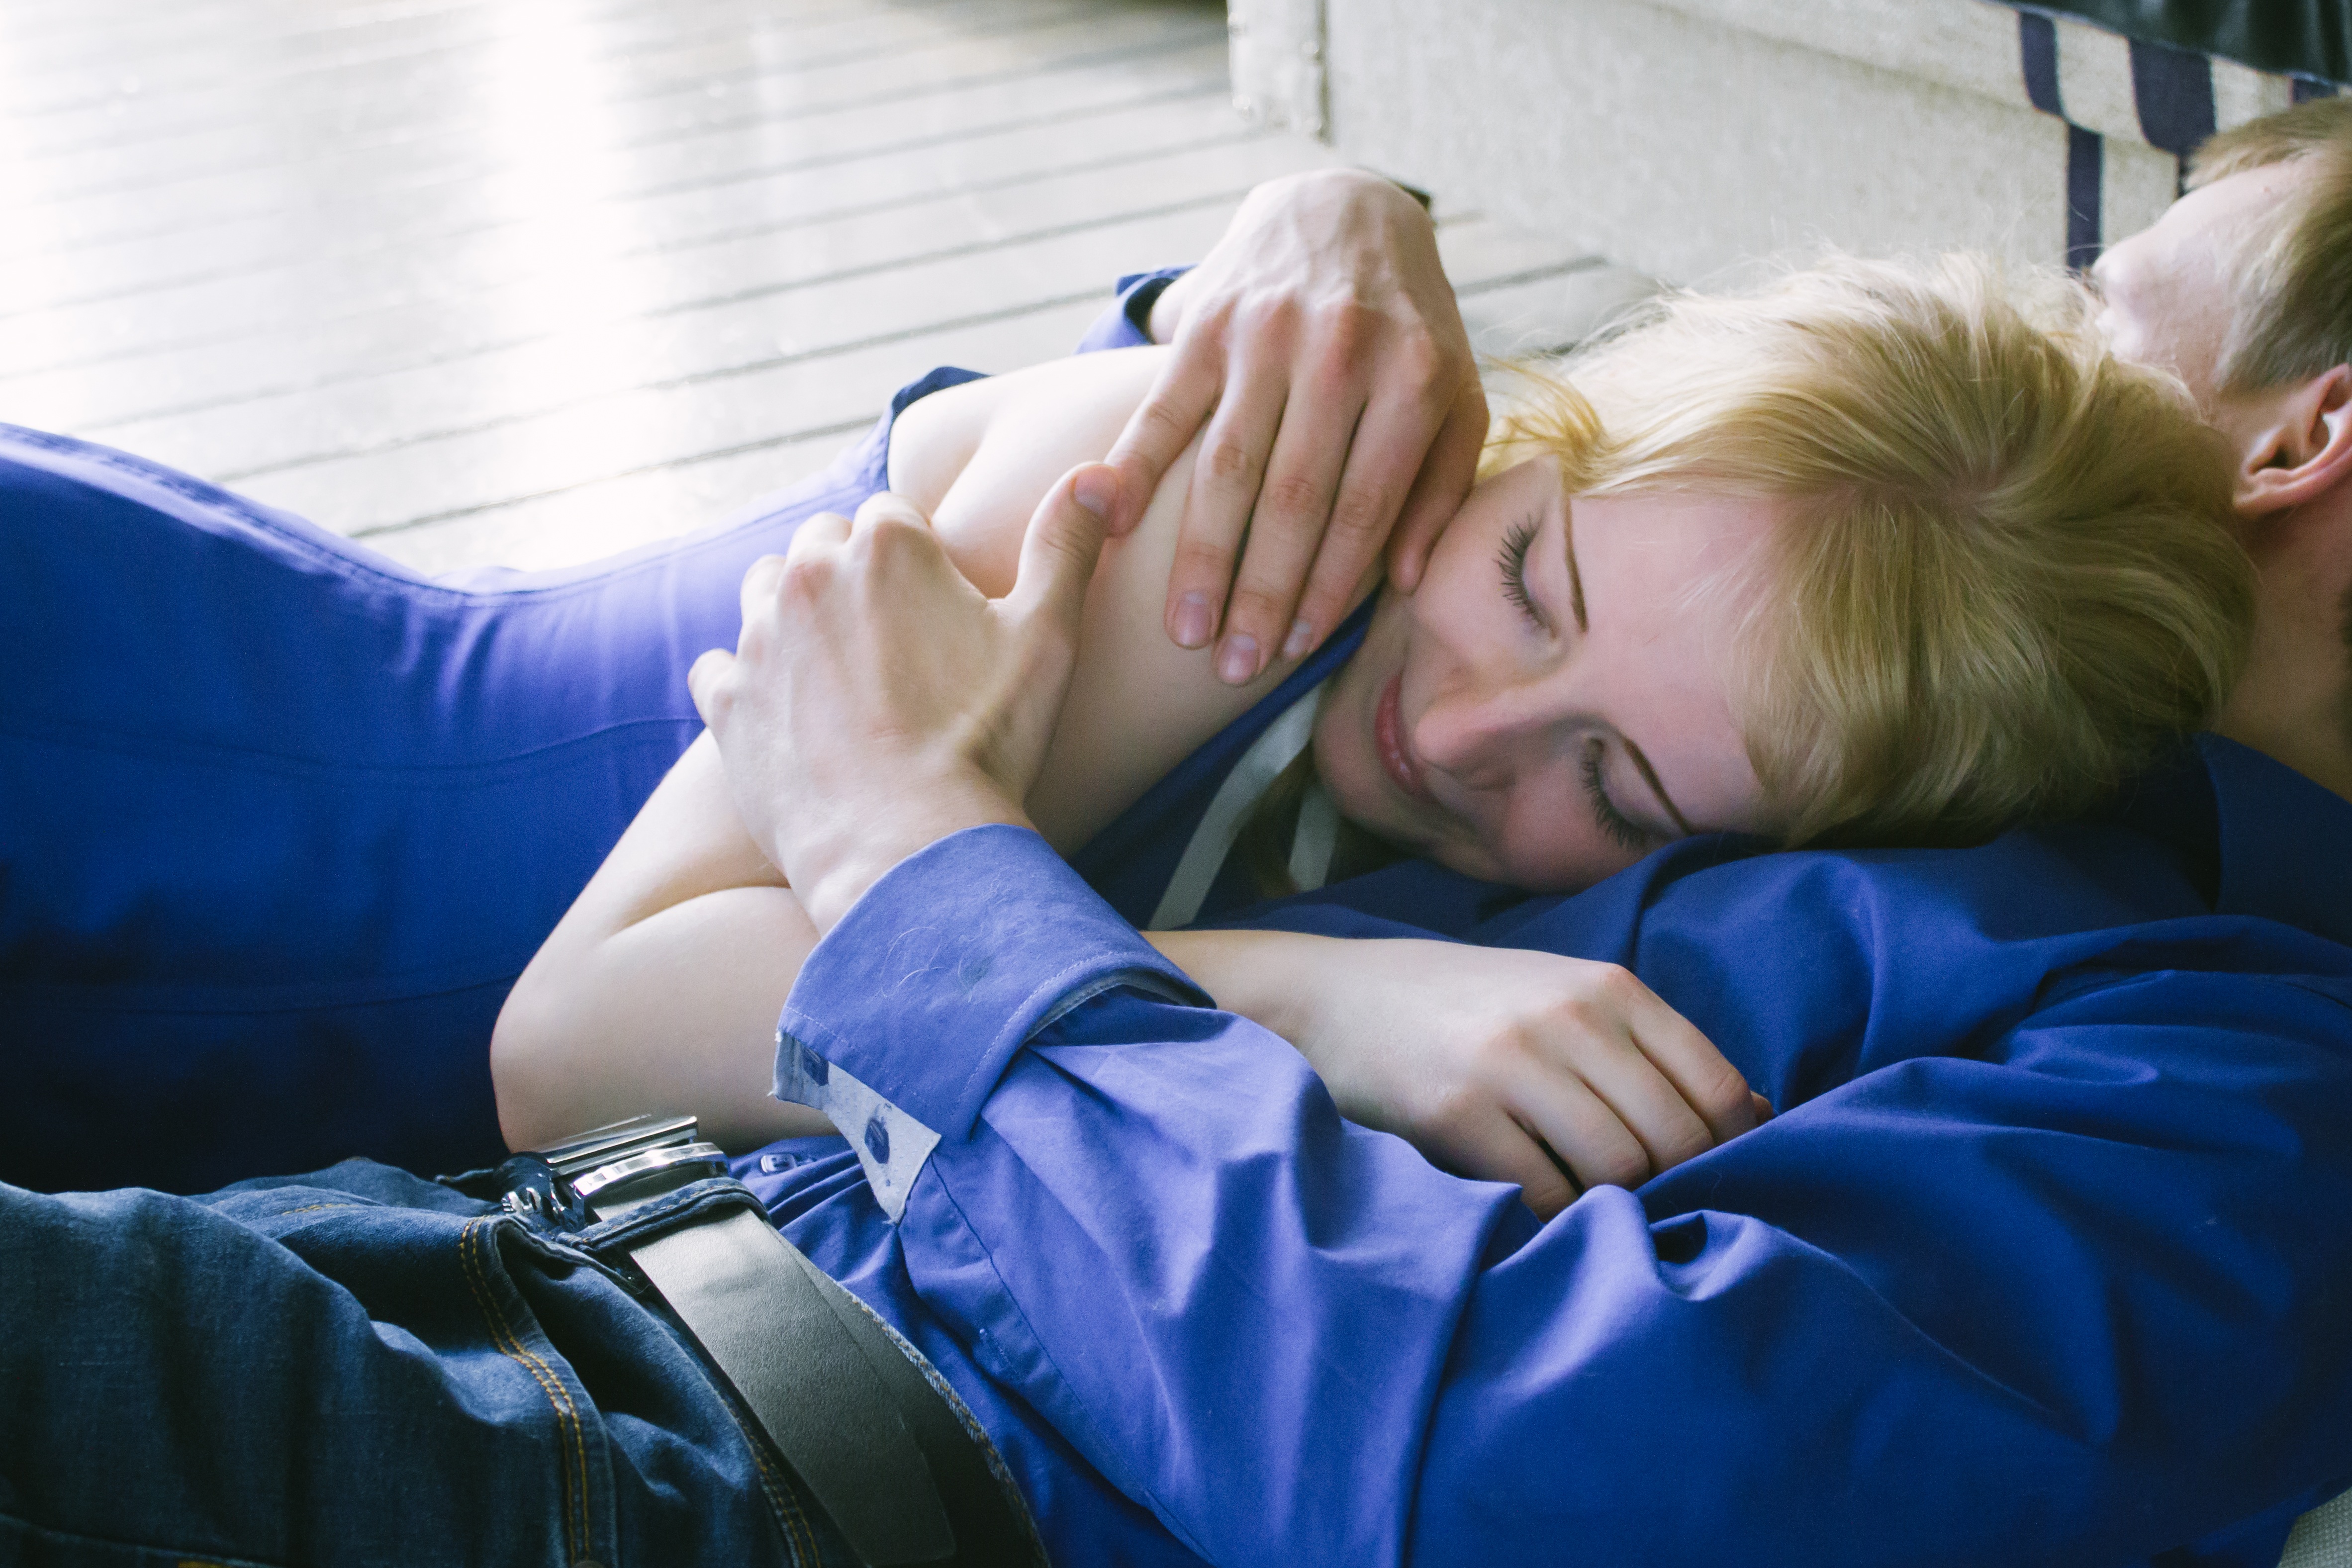
person, leg, love, couple, two, blue, sleep, relationship, photoshoot, feelings, lavstori, interaction, sweethearts, human action